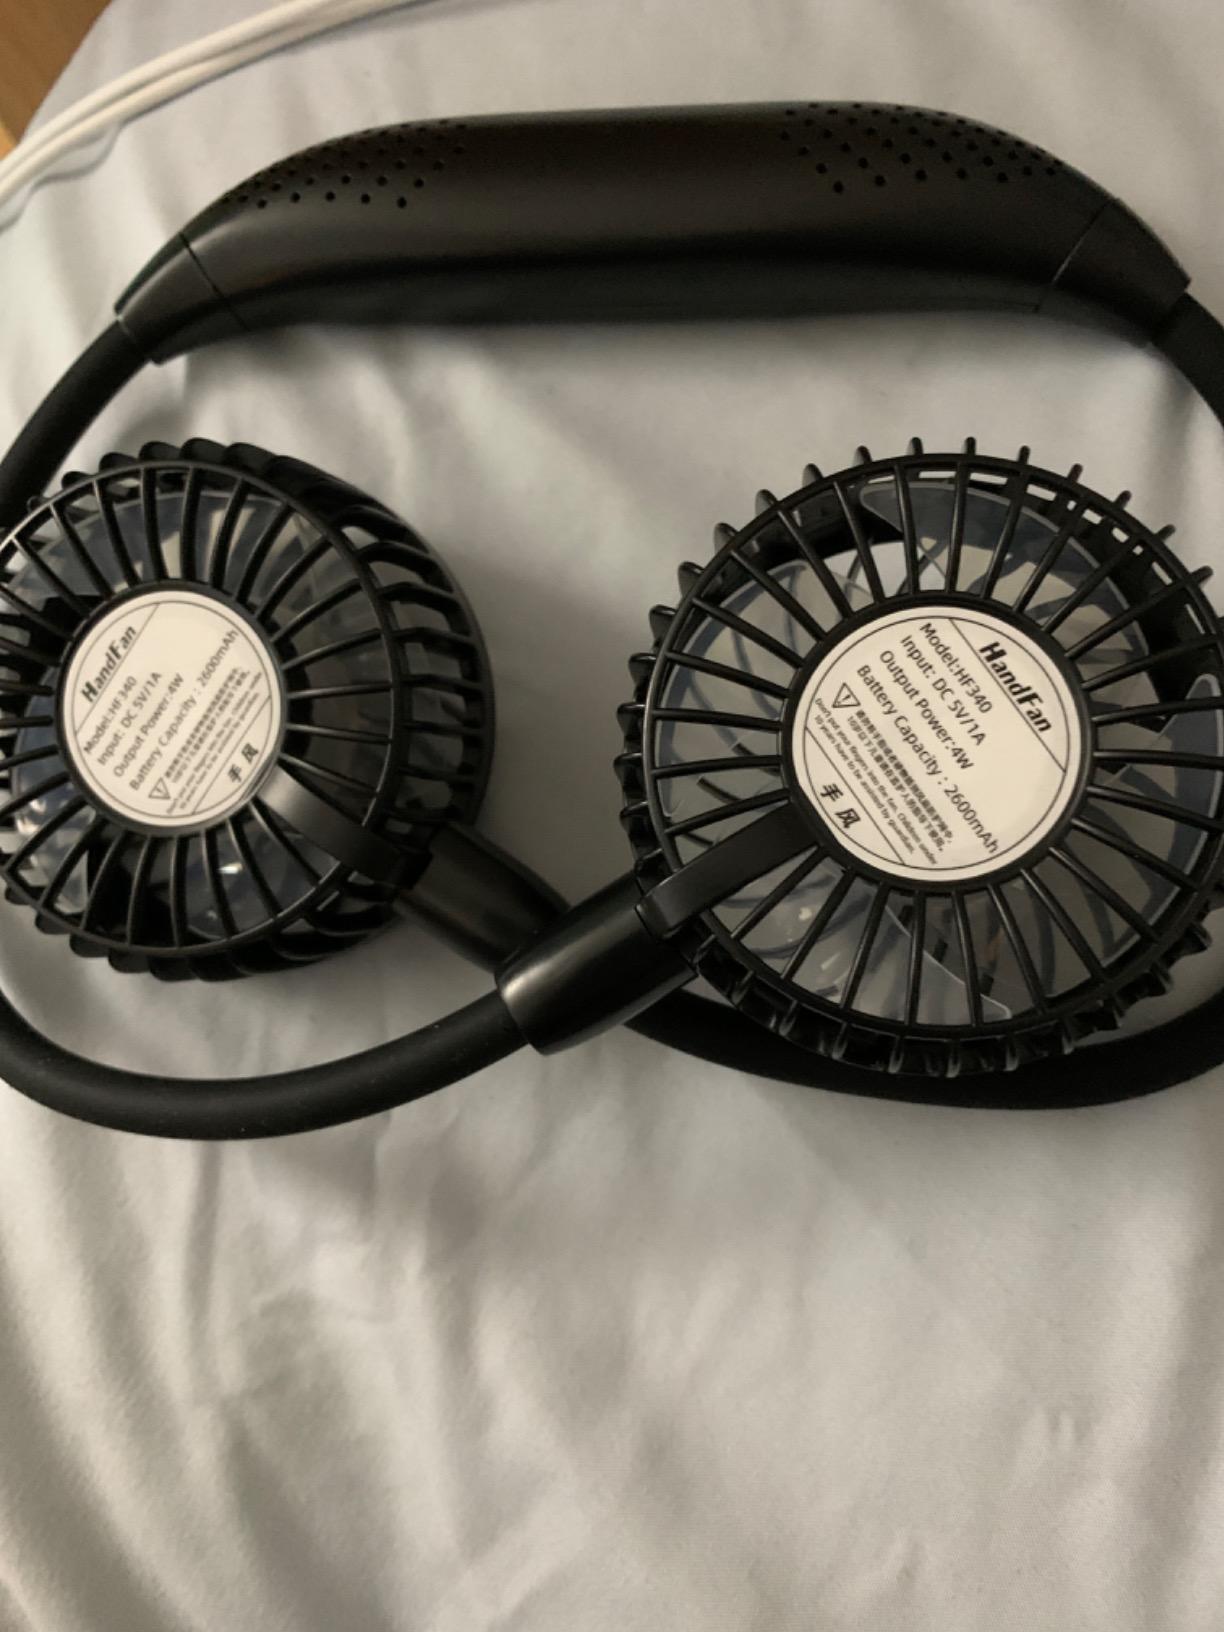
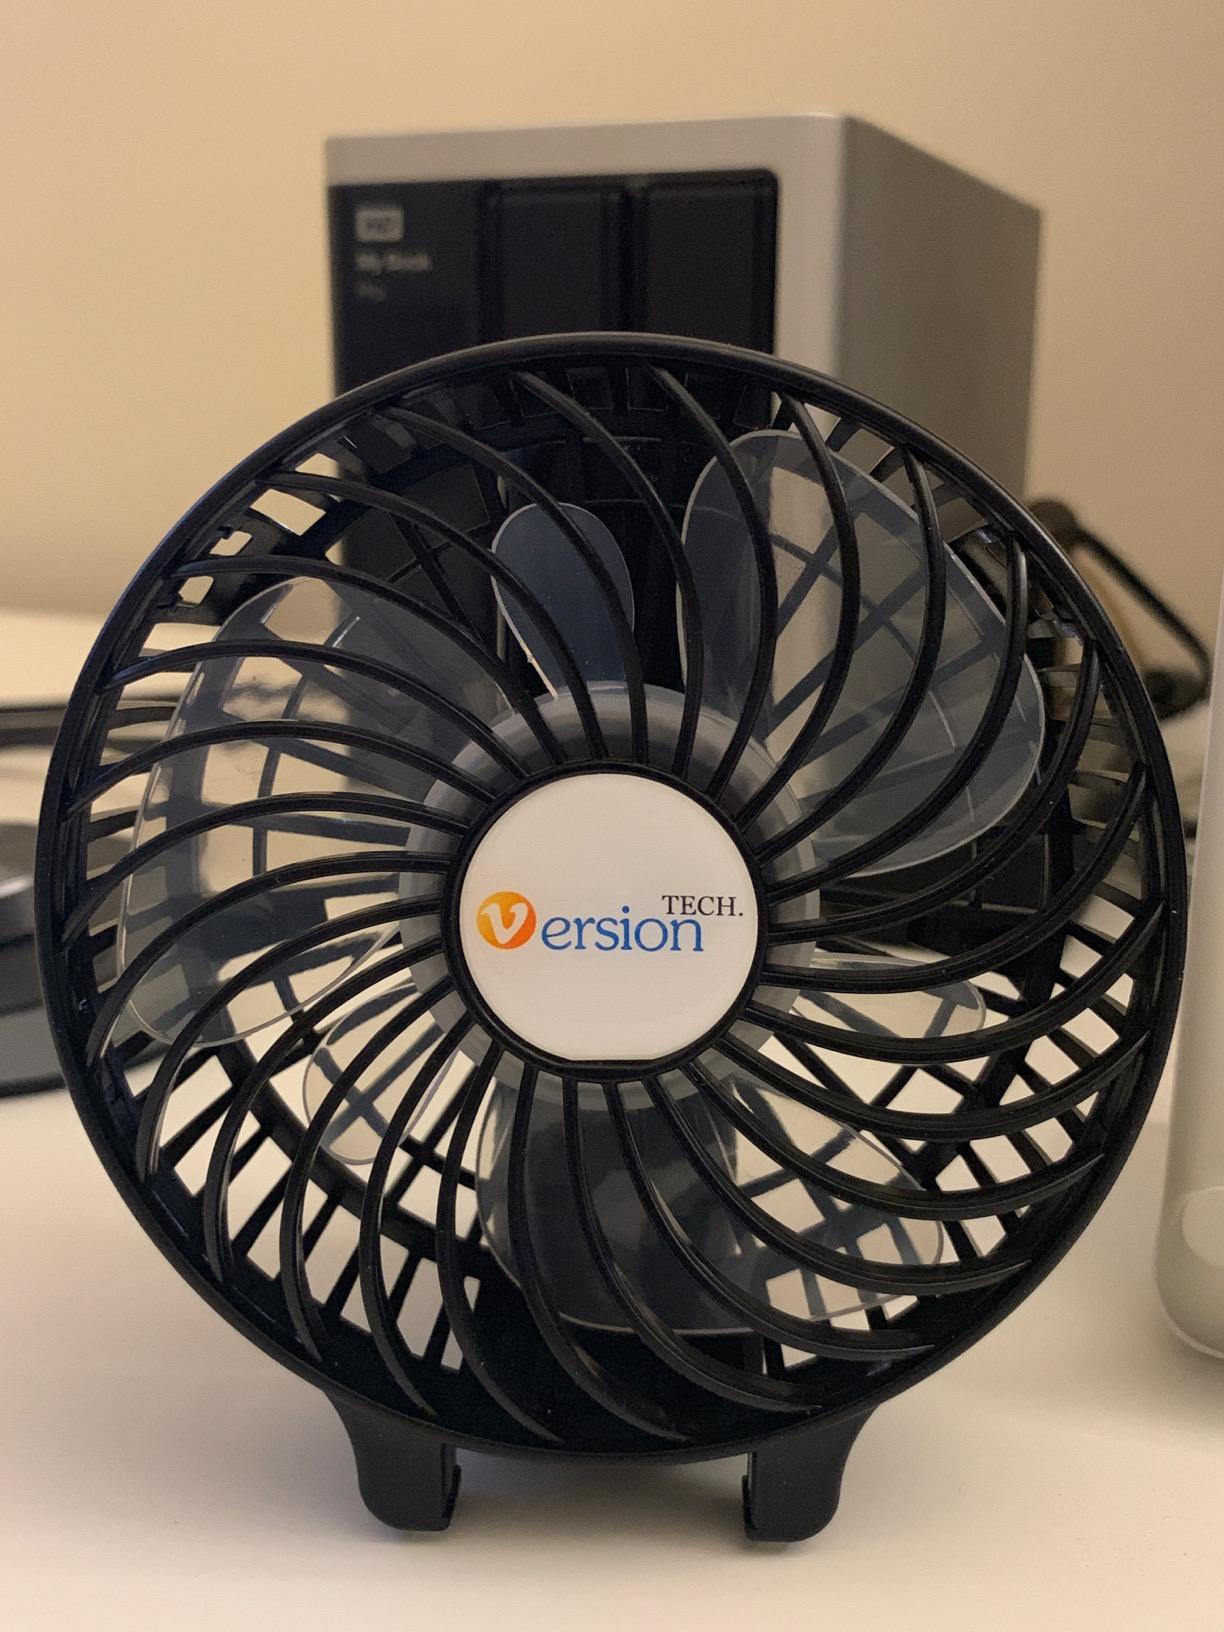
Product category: fan
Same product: no